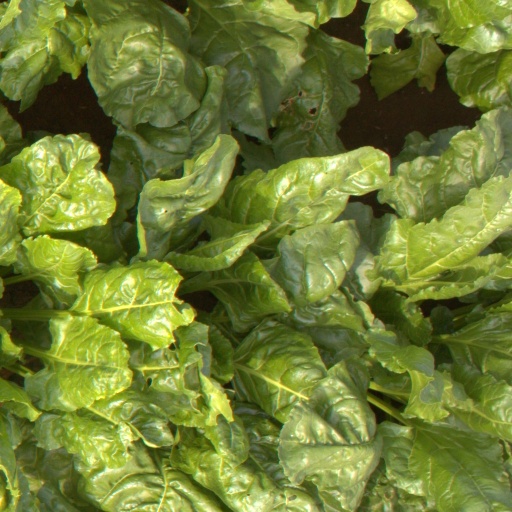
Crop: sugar beet